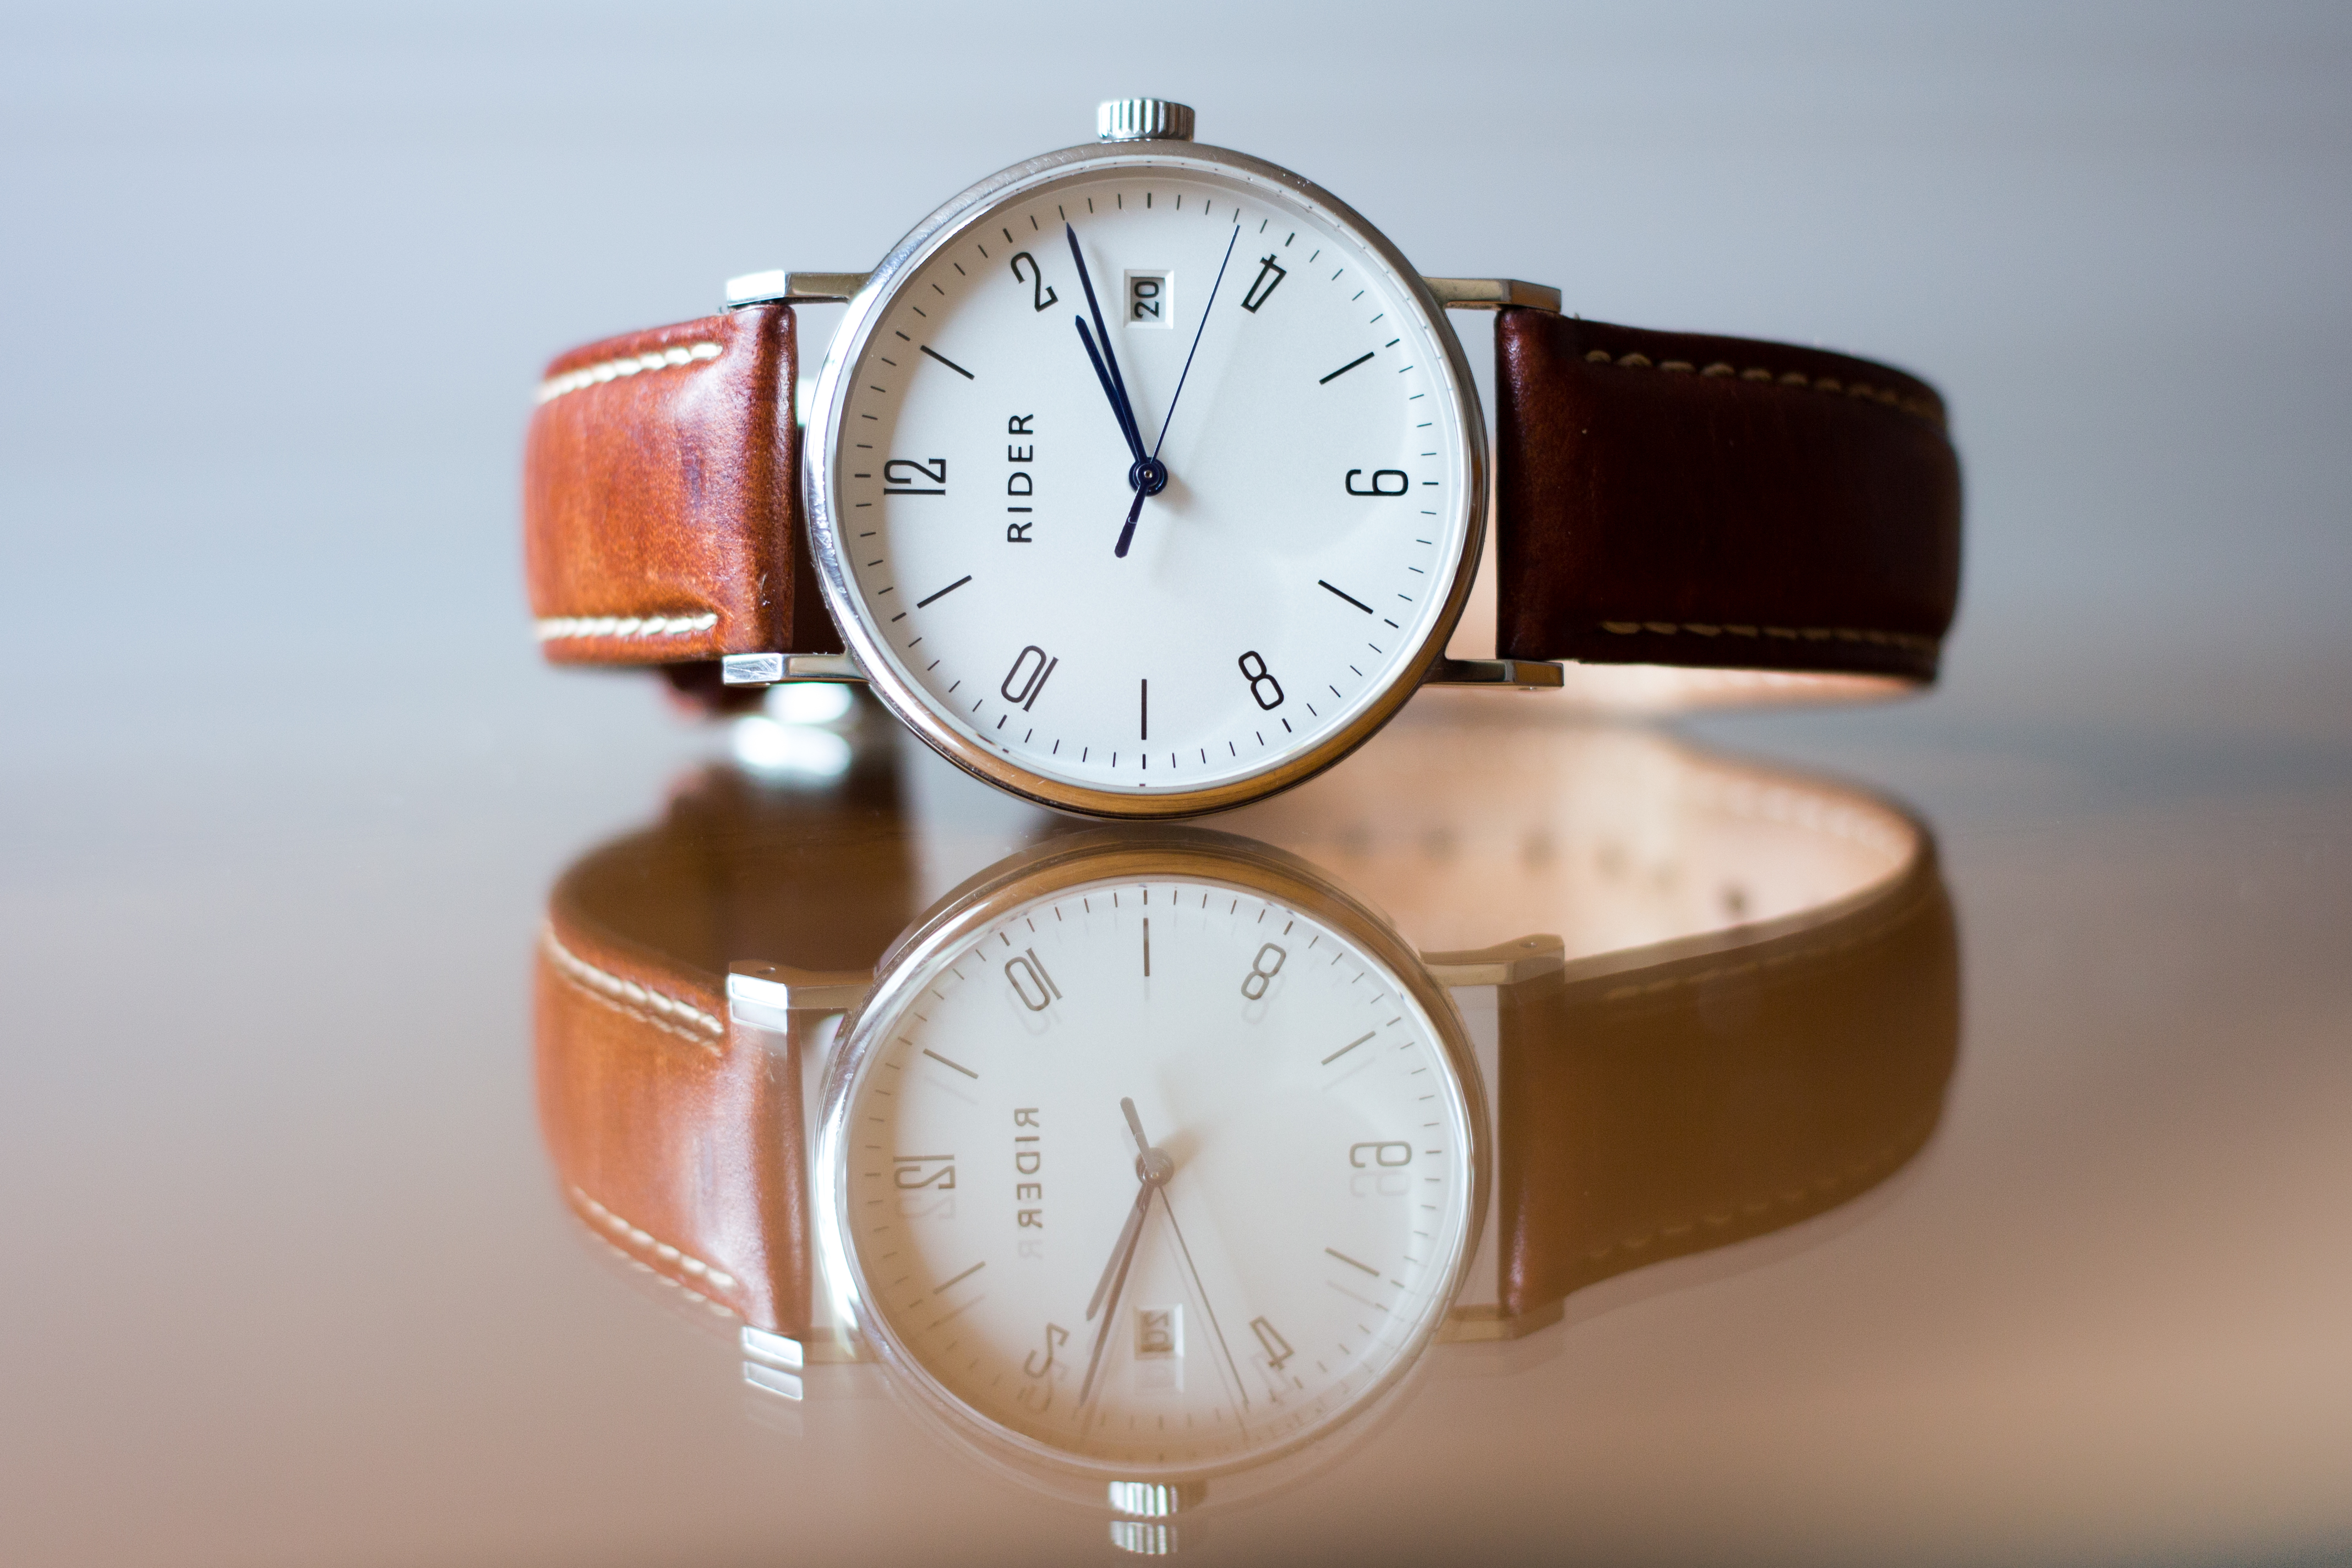
watch, hand, blur, leather, clock, time, number, reflection, fashion, minute, close up, wrist watch, focus, elegant, classic, precision, strap, quartz, Analog watch